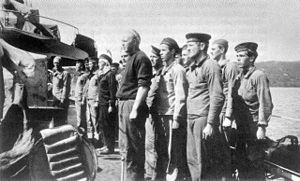
Psilanderaffæren / Jagerne frigives
En del af besætningen på Romulus i geled før hovedrengøring i Kirkwall.
Psilanderaffæren var en episode, der indtraf i Skálafjørður nær Tórshavn på Færøerne under 2. verdenskrig den 20. juni 1940, hvor de fire svenske destroyere HMS Psilander, HMS Puke, HMS Romulus og HMS Remus blev tilbageholdt af Royal Navy. På dette tidspunkt var Danmark besat af Tyskland og England havde besat Færøerne. Tilbageholdelsen fandt sted, da briterne frygtede, at Tysklands Kriegsmarine ville beslaglægge dem og tage dem i tysk tjeneste, når de forlod Nordsøen.